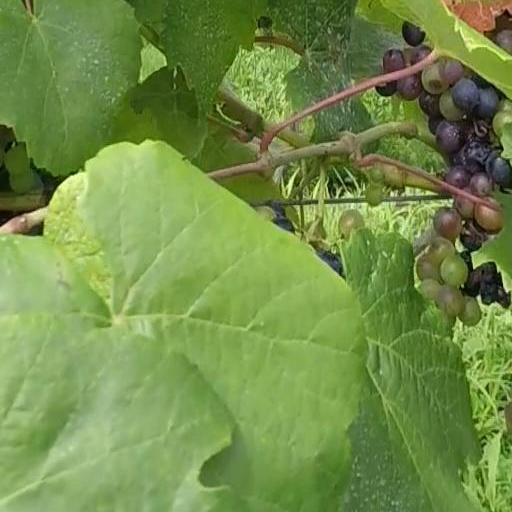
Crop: grape